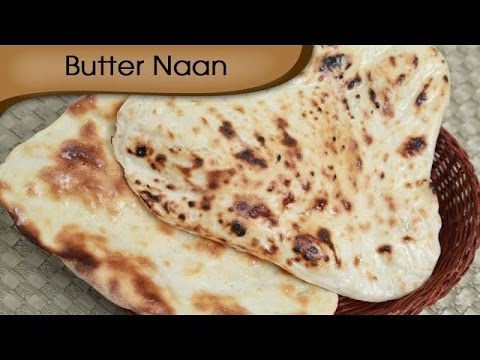
Dish: butter_naan